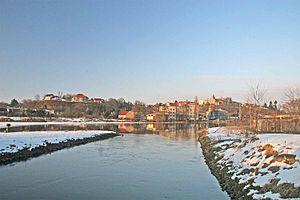
Týnec nad Labem est une commune du district de Kolín, dans la région de Bohême-Centrale, en Tchéquie. Sa population s'élevait à 2 077 habitants en 2020.